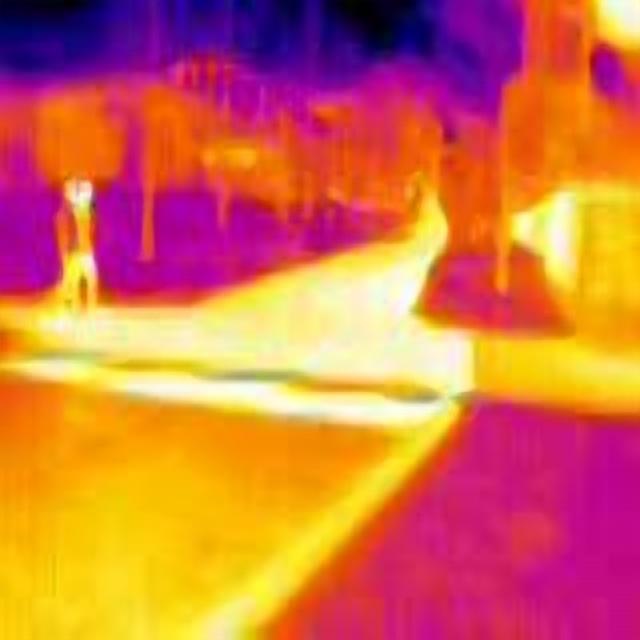
Detected objects:
label: person
label: person